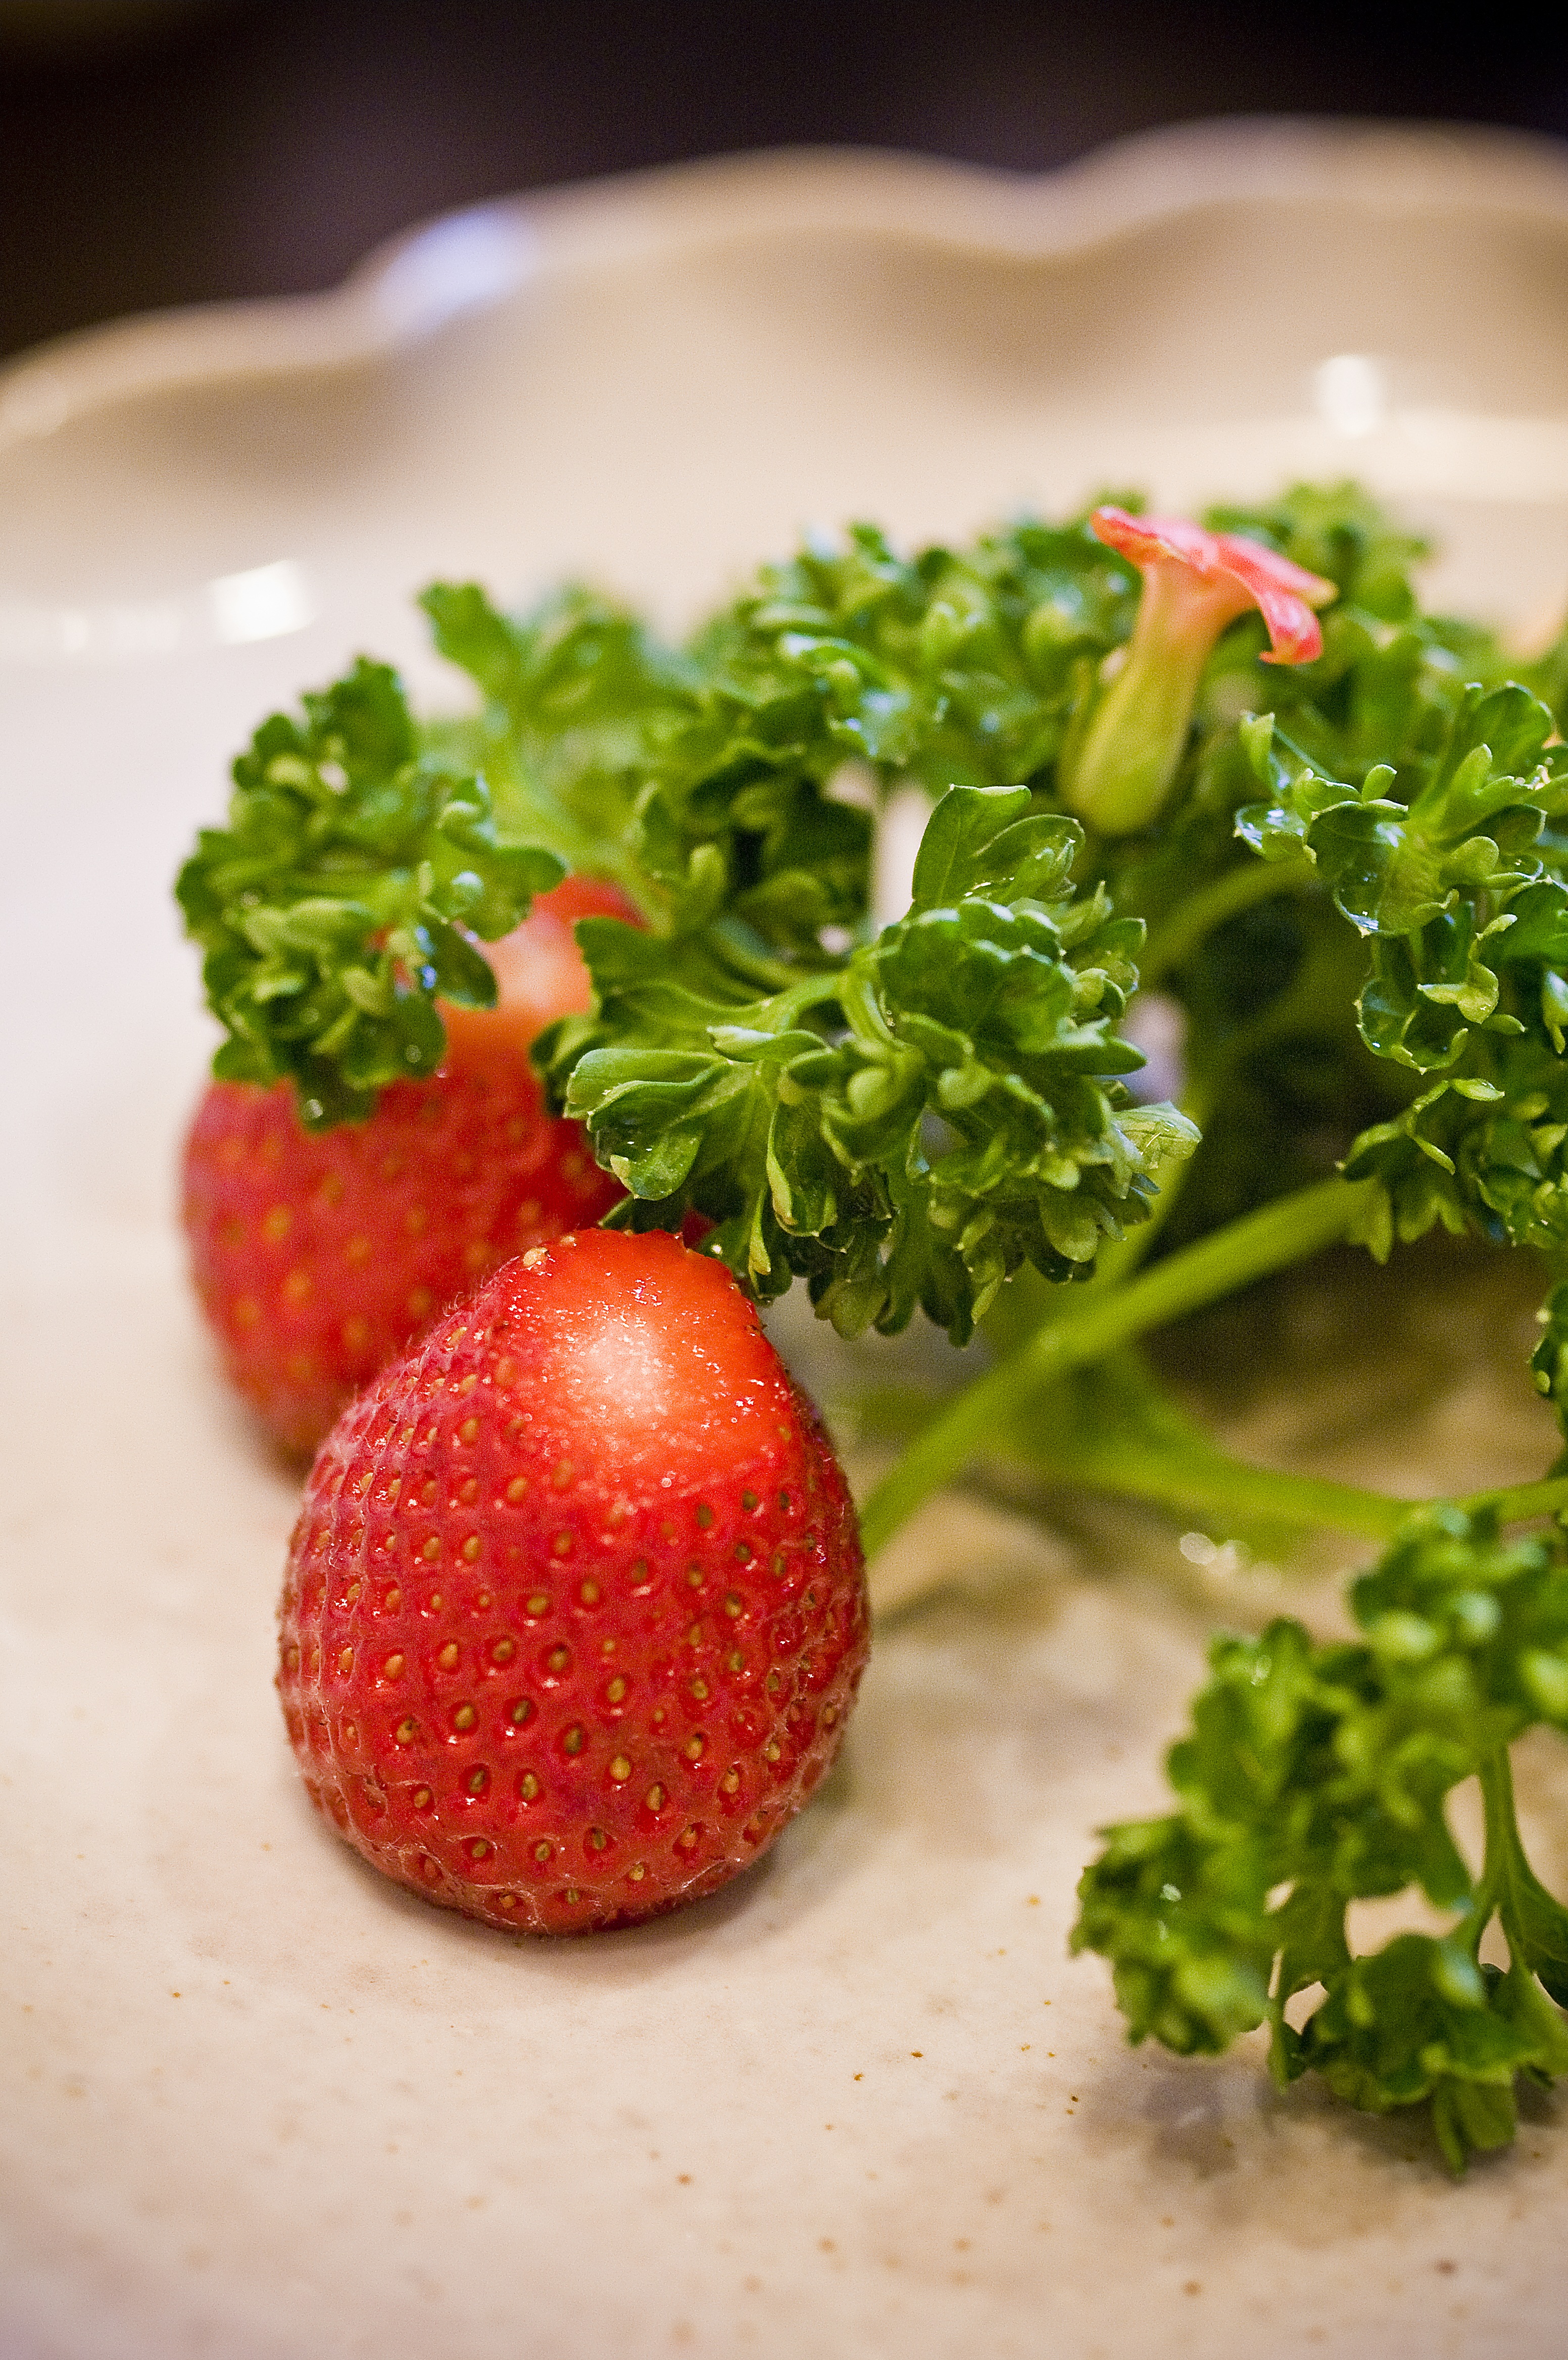
plant, fruit, dish, food, spice, produce, vegetable, plate, dessert, strawberry, strawberries, parsley